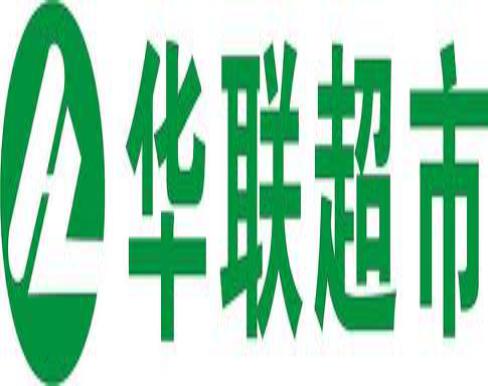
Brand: HuaLian
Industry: Others